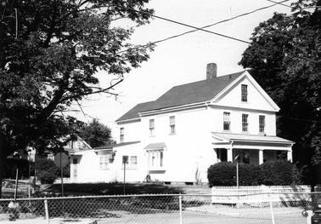
Building: James Swasey House
Country: United States of America
Year built: 1846
Historic house in Massachusetts, United States United States historic place James Swasey House U.S. National Register of Historic Places Photograph taken at time of cultural inventory, c. 1986 Show map of Massachusetts Show map of the United States Location 30 Common St., Waltham, Massachusetts Coordinates 42°22′38″N 71°14′15″W / 42.37722°N 71.23750°W / 42.37722; -71.23750 Built 1846 Architect Swasey, James Architectural style Greek Revival MPS Waltham MRA NRHP reference No. 89001530 Added to NRHP September 28, 1989 The James Swasey House was a historic house at 30 Common Street in Waltham, Massachusetts .  Built c. 1846, the 2 + 1 ⁄ 2 -story wood-frame house was a well-preserved example of vernacular Greek Revival architecture, of a sort that were typically built at the time as housing for local mill workers.  James Swasey, the carpenter who built the house, and his wife occupied the house into the 20th century. The house was listed on the National Register of Historic Places in 1989. At some point between 2008 and 2011, it was demolished or moved; a modern condominium stands at the site now. See also National Register of Historic Places listings in Waltham, Massachusetts References